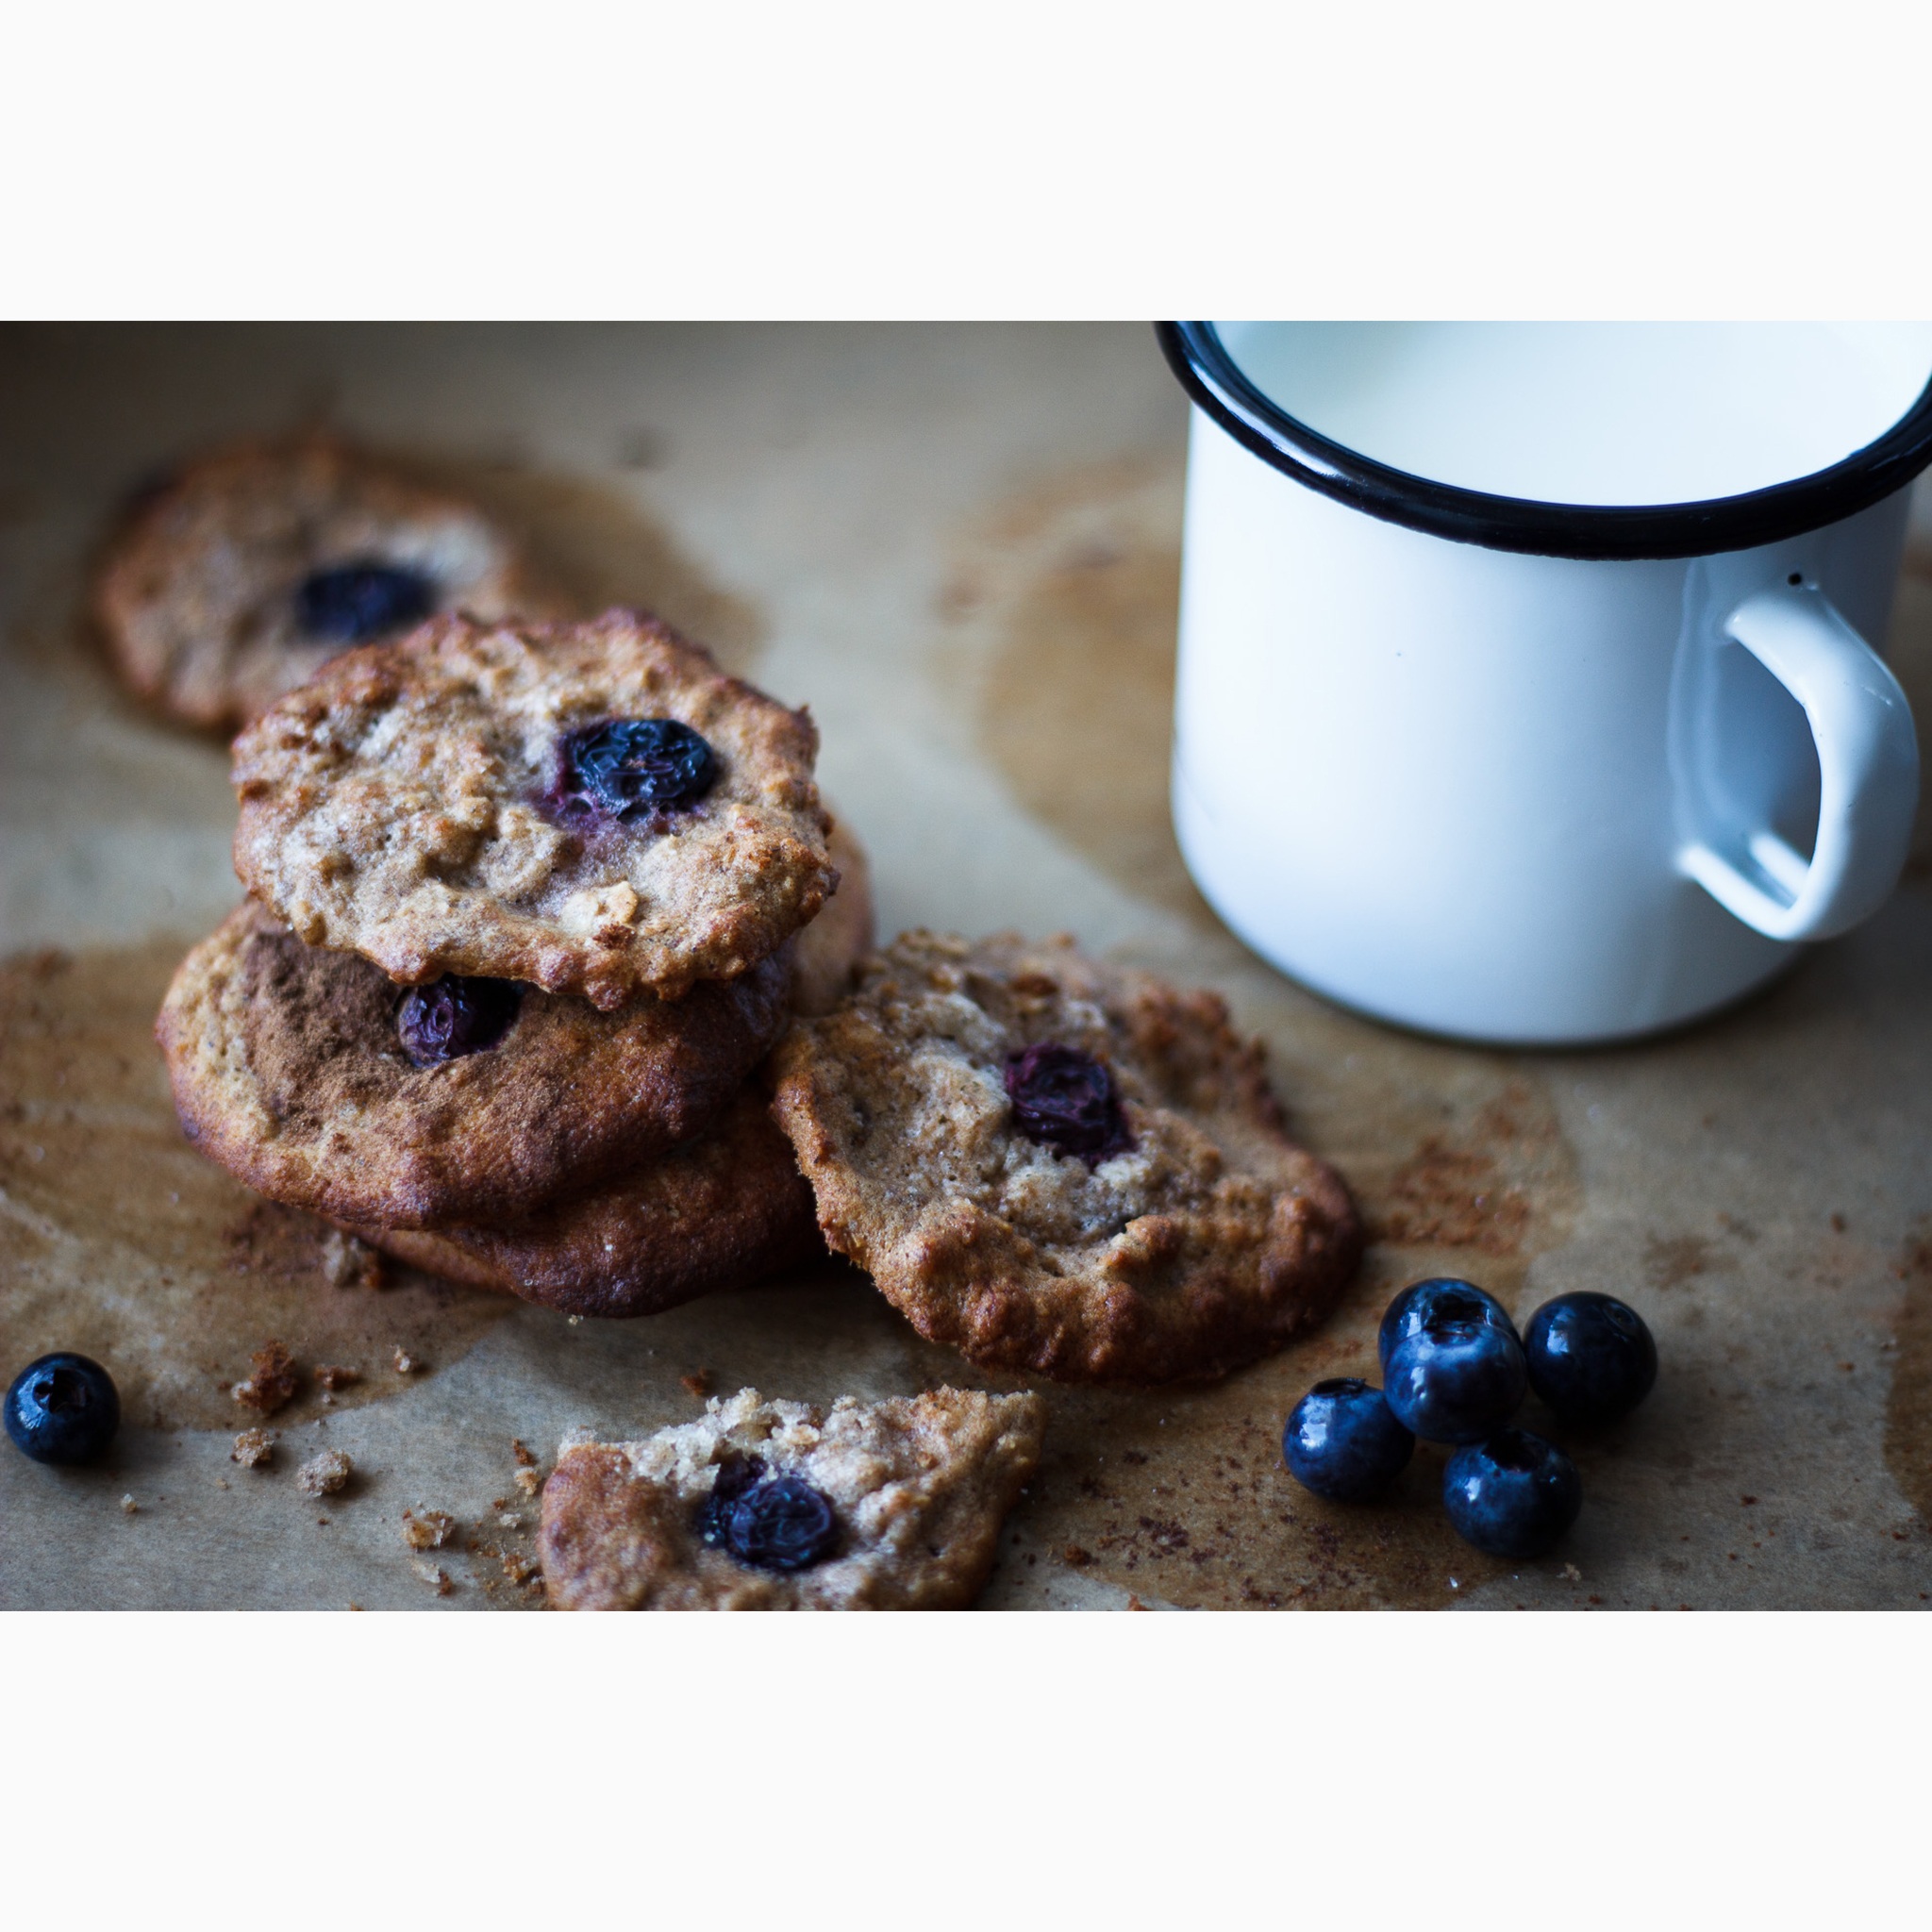
coffee, plant, fruit, berry, sweet, dish, meal, food, produce, blueberry, breakfast, baking, milk, biscuit, snack, cookie, dessert, homemade, coconut, cookies, crunchy, baked goods, snack food, cookies and crackers